Bonnyville-Cold Lake

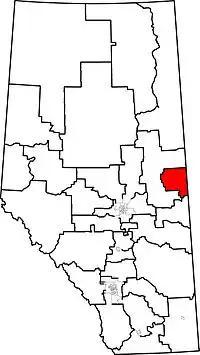
2010 boundaries

Bonnyville-Cold Lake was a provincial electoral district in Alberta, Canada, mandated to return a single member to the Legislative Assembly of Alberta using the first past the post method of voting from 1997 to 2019.